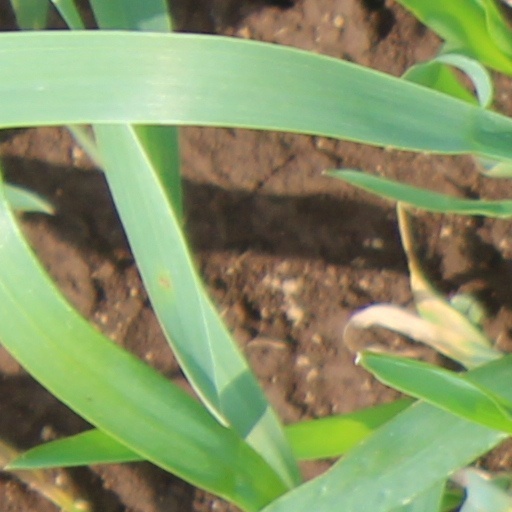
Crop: wheat